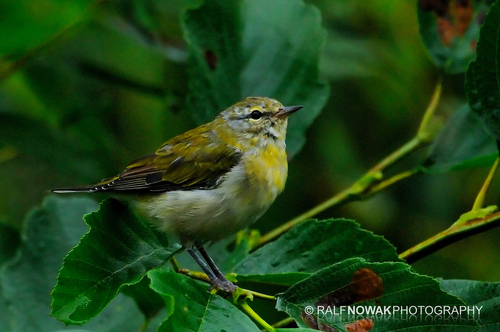
smal bird, off white belly, yellow scattered on his breast, and back, intermixed with brown and black, brown and black wings.
the bird has a small black eyering and black bill.
this bird is yellow with white on its stomach and has a very short beak.
a small sized bird that has tones of yellow with a pointed bill
this bird has a small neck, a rounded belly, and a yellow breast
this colorful bird has a mix of yellow and white on it's belly and throat. it has a mix of black and white wings, and a mix of white and yellow on it's head and back.
this bird is spotted white and yellow in color, with a black beak.
the bird is small with a pointed bill, has a short neck and has yellow and gray throughout.
this bird has a black bill, yellow breast, and yellow belly
this bird has a brownish-yellow body with a white underbelly with streaks of yellow. it bill is very sharp but short.
Species: Tennessee Warbler